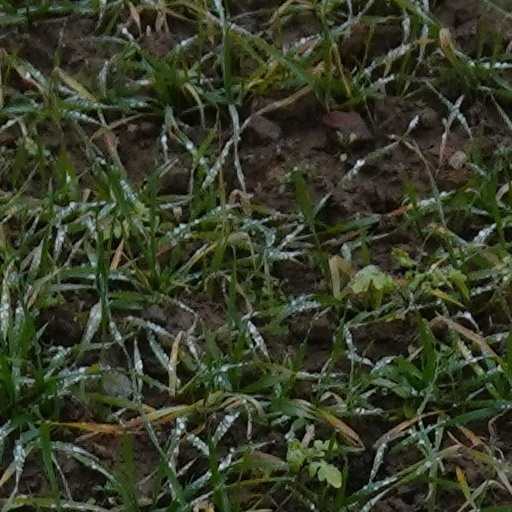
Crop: wheat